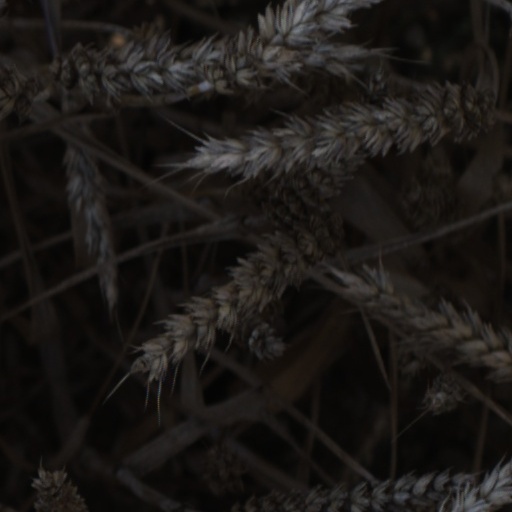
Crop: wheat